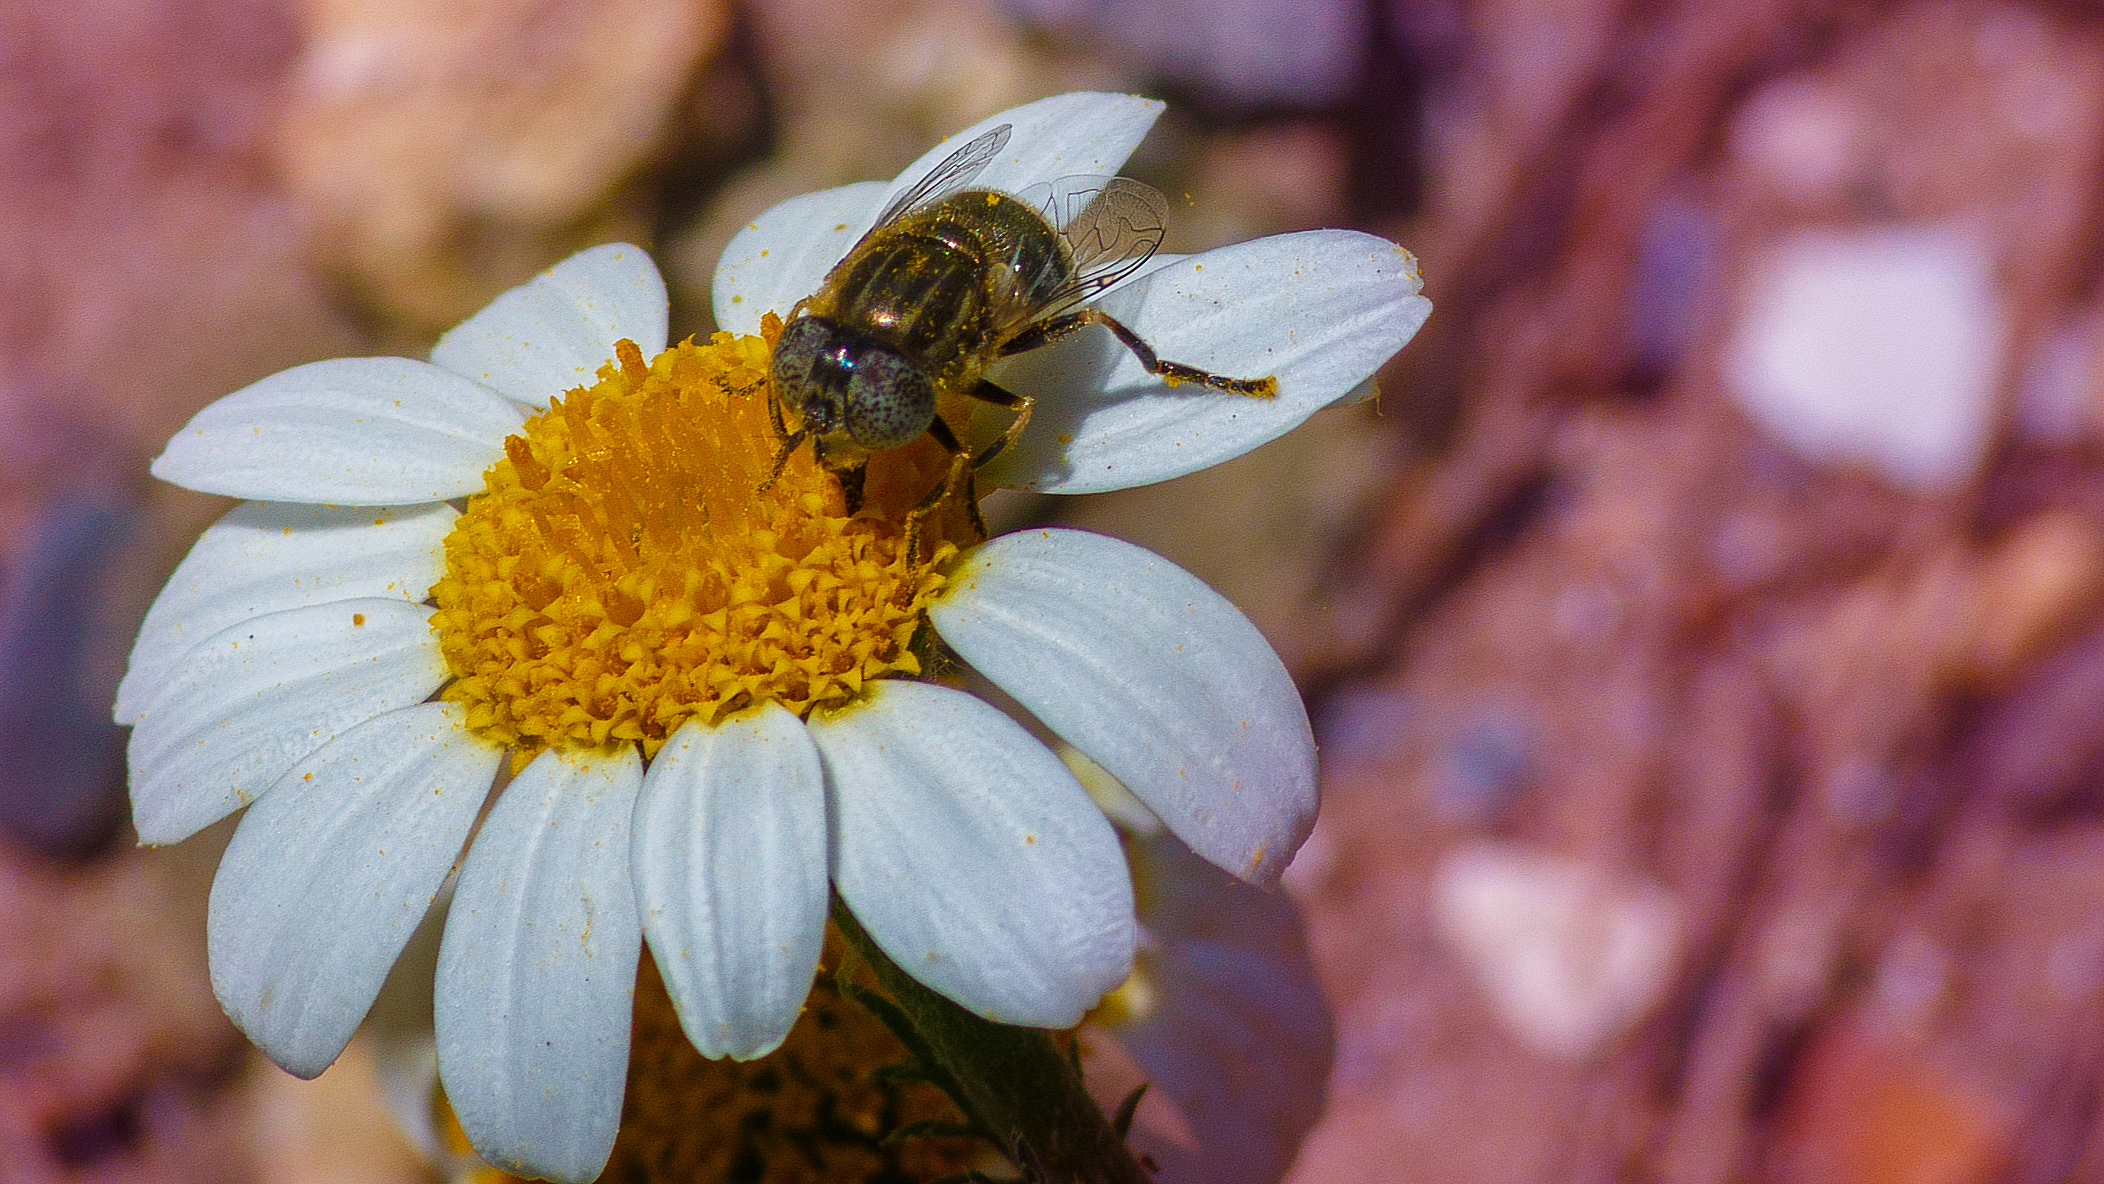
nature, blossom, plant, photography, flower, petal, wildlife, pollen, insect, macro, autumn, botany, yellow, closeup, flora, fauna, invertebrate, wildflower, close up, bee, syrphe, nectar, diptre, mouche, erisalinus, macro photography, honey bee, membrane winged insect